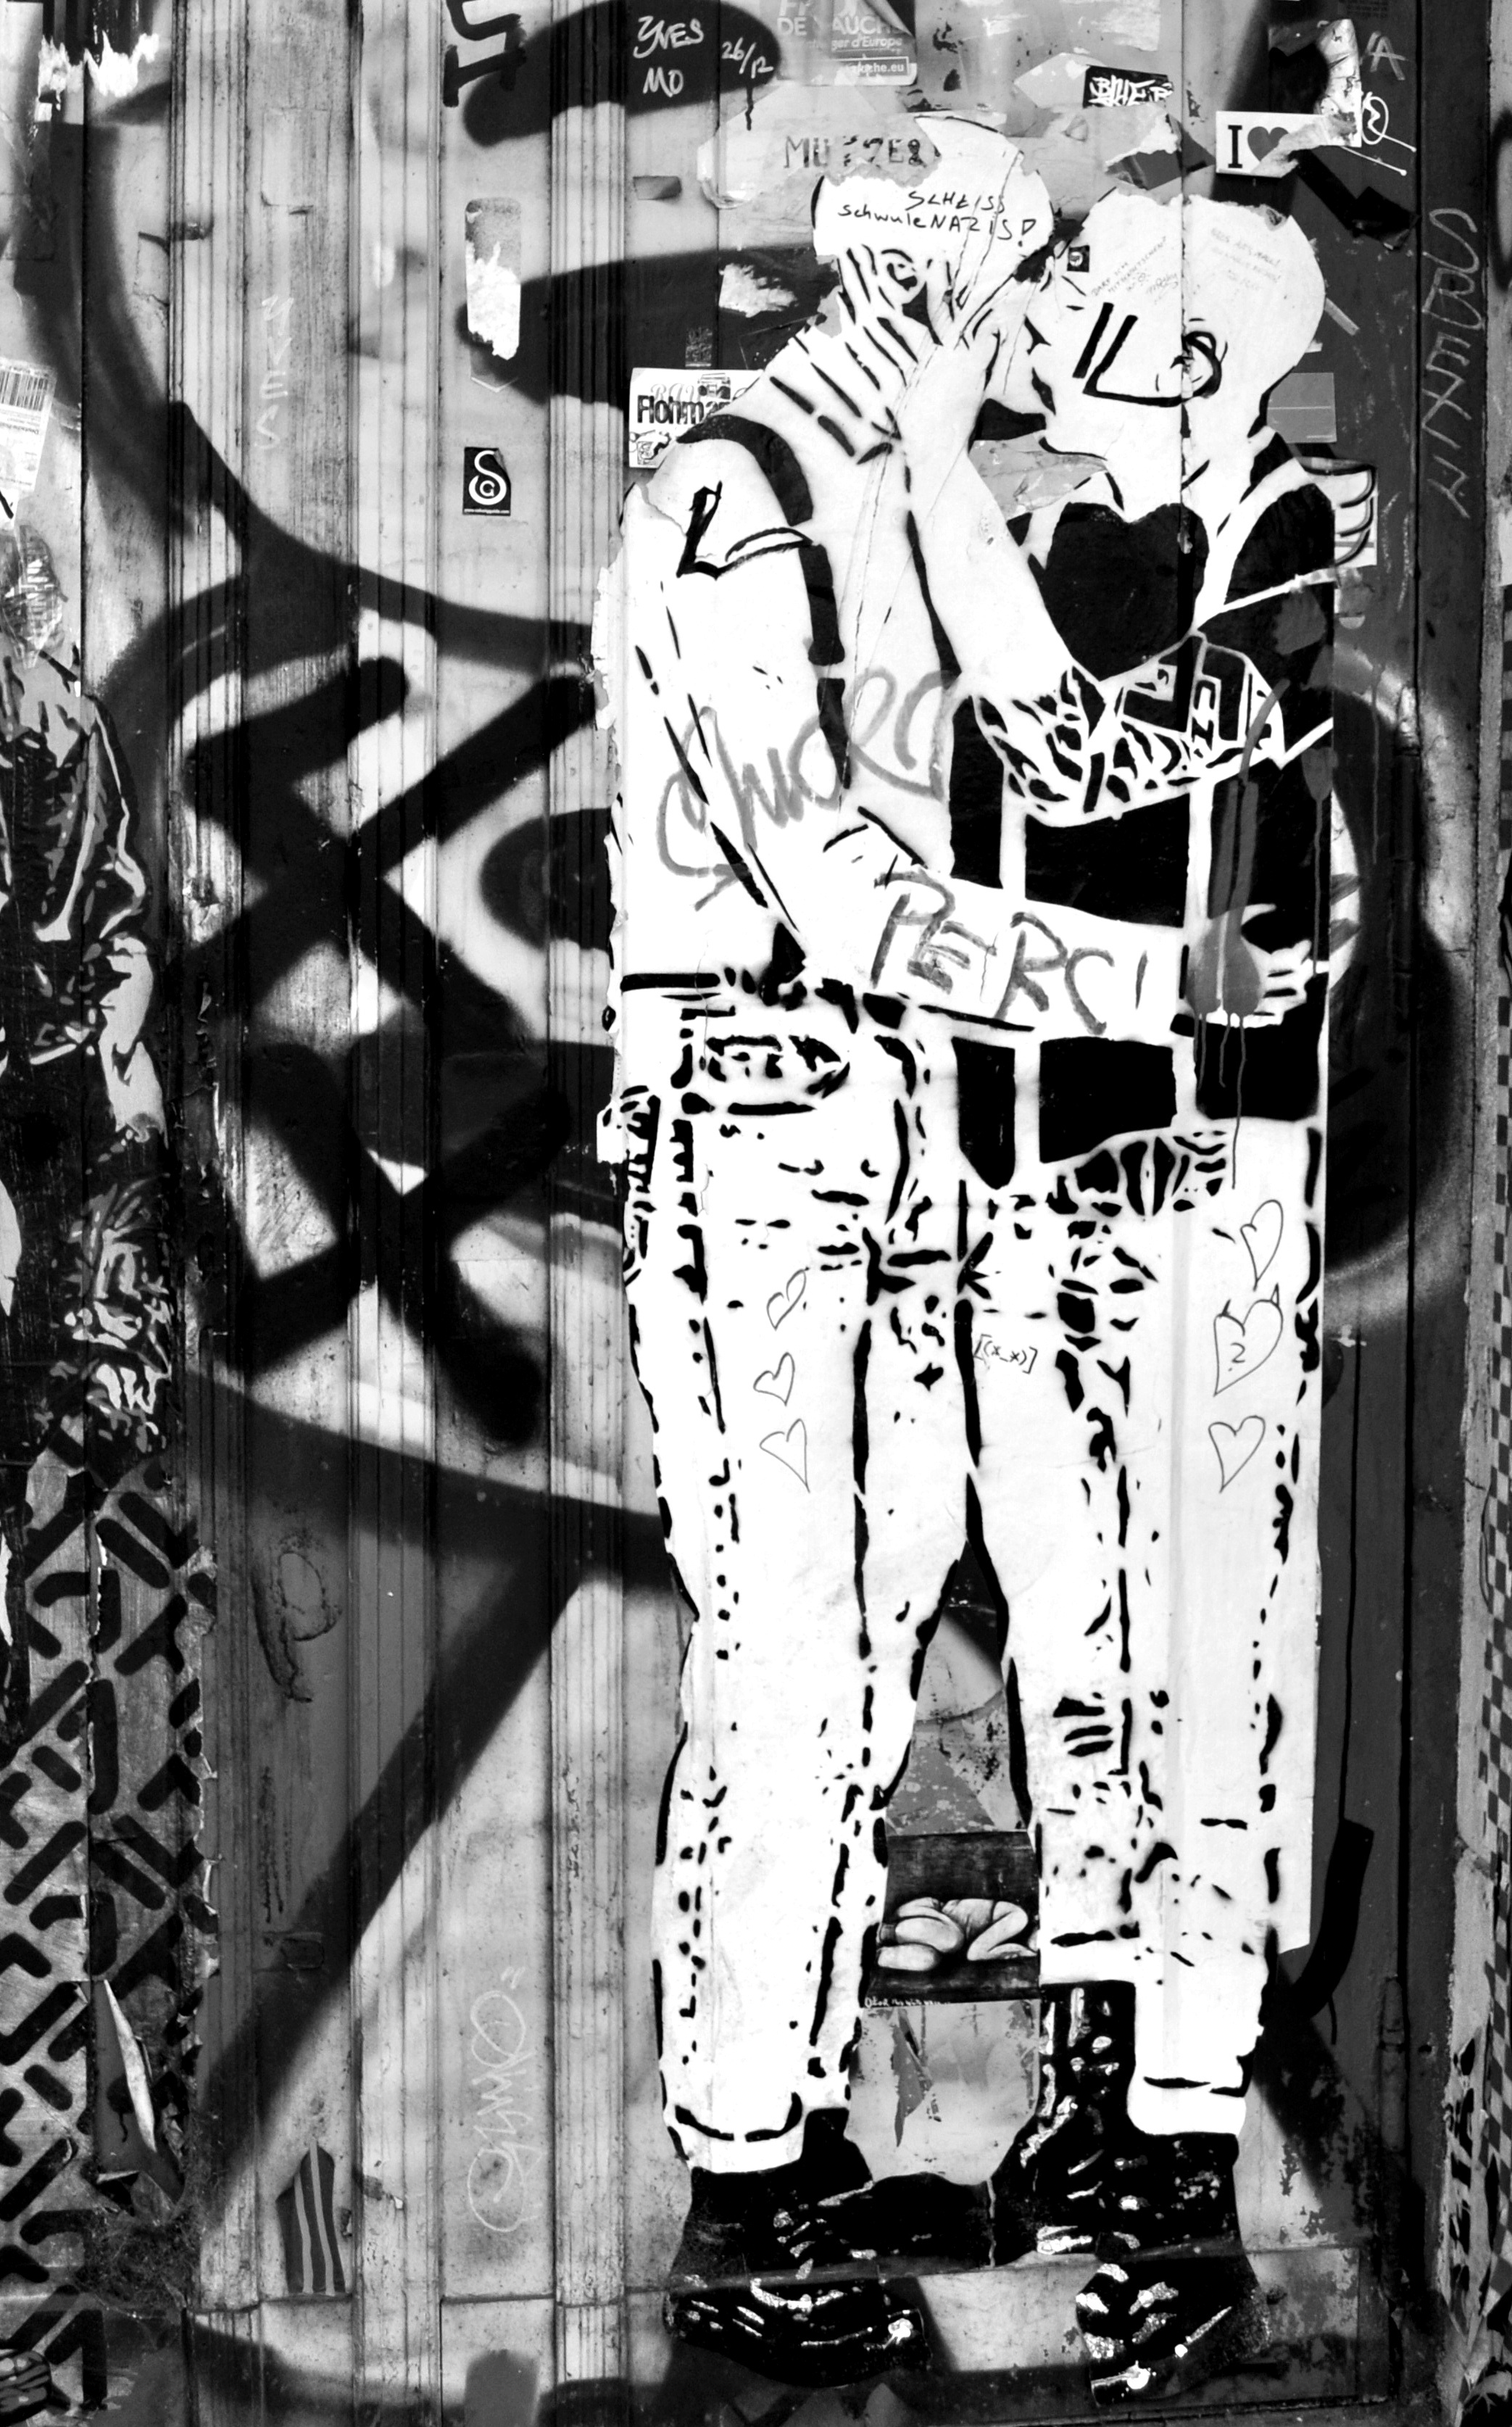
black and white, road, white, street, black, monochrome, graffiti, street art, art, infrastructure, photograph, berlin, monochrome photography